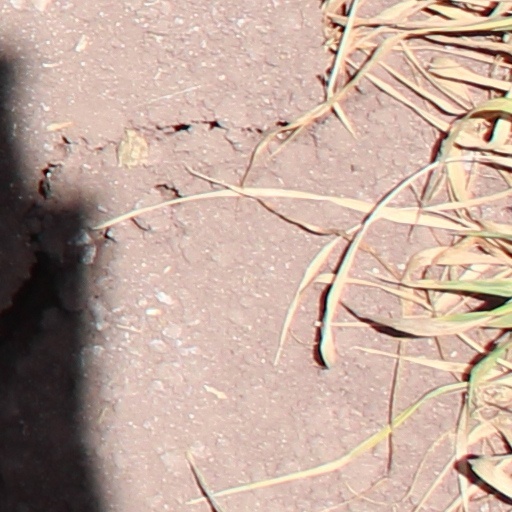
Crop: wheat